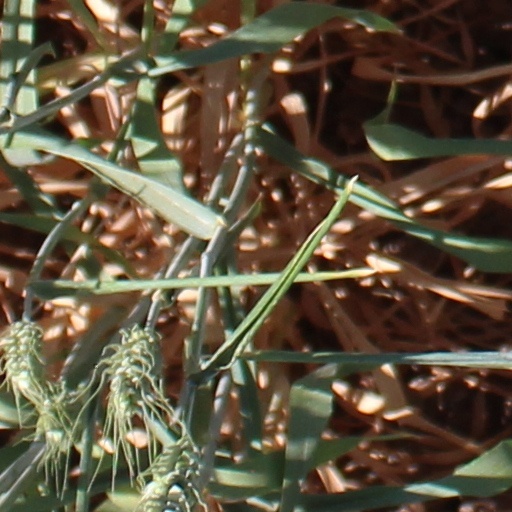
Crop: wheat